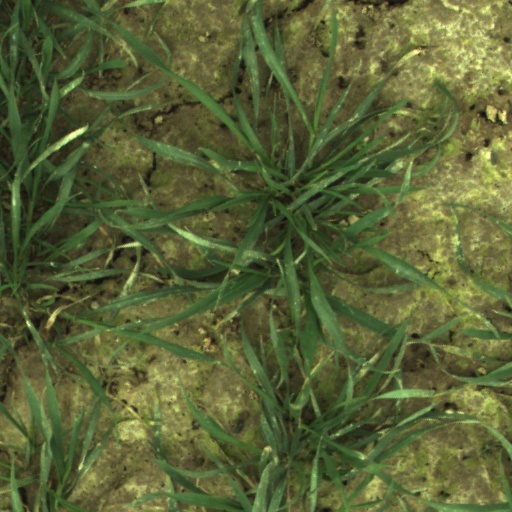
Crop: wheat